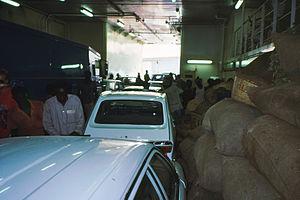
Le Joola est le ferry qui assurait la navette entre la capitale sénégalaise et la région naturelle de Casamance. Il sombre le 26 septembre 2002, causant 1 863 morts et disparus selon le bilan officiel. Les associations de familles de victimes évaluent le nombre de morts à plus de 2 000, en toutes hypothèses, plus que le naufrage du Titanic, constituant ainsi l'un des naufrages les plus meurtriers de l'histoire en temps de paix à ce jour. Il n'y a que 65 survivants. Le Joola était conçu pour transporter 536 passagers.